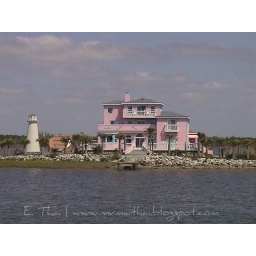
A pink house along the ICW (Oak Island to Beaufort) in N.C.